Lamspringe Abbey

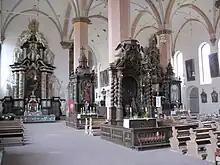
The former abbey church, now the parish church

In 1628 English Benedictine monks in exile approached the Bursfelde Congregation with a request for a conventual building and in 1630 were granted the derelict buildings at Lamspringe. However, they were unable to take possession and begin work on the monastery until the early 1640s, after the end of the Thirty Years' War. The English Benedictines rebuilt the abbey, dedicated to St Adrian of Corinth, a 3rd-century martyr, and St. Denis.